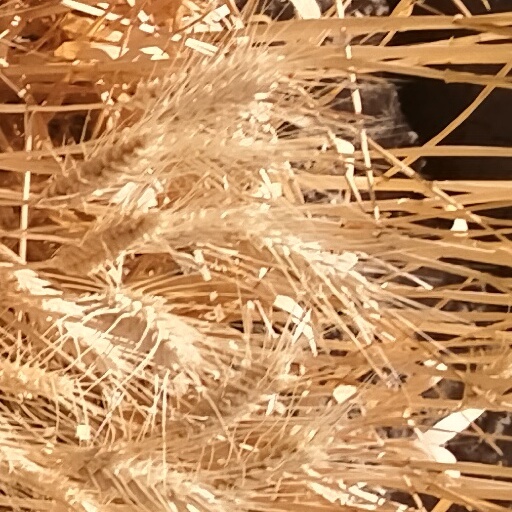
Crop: wheat